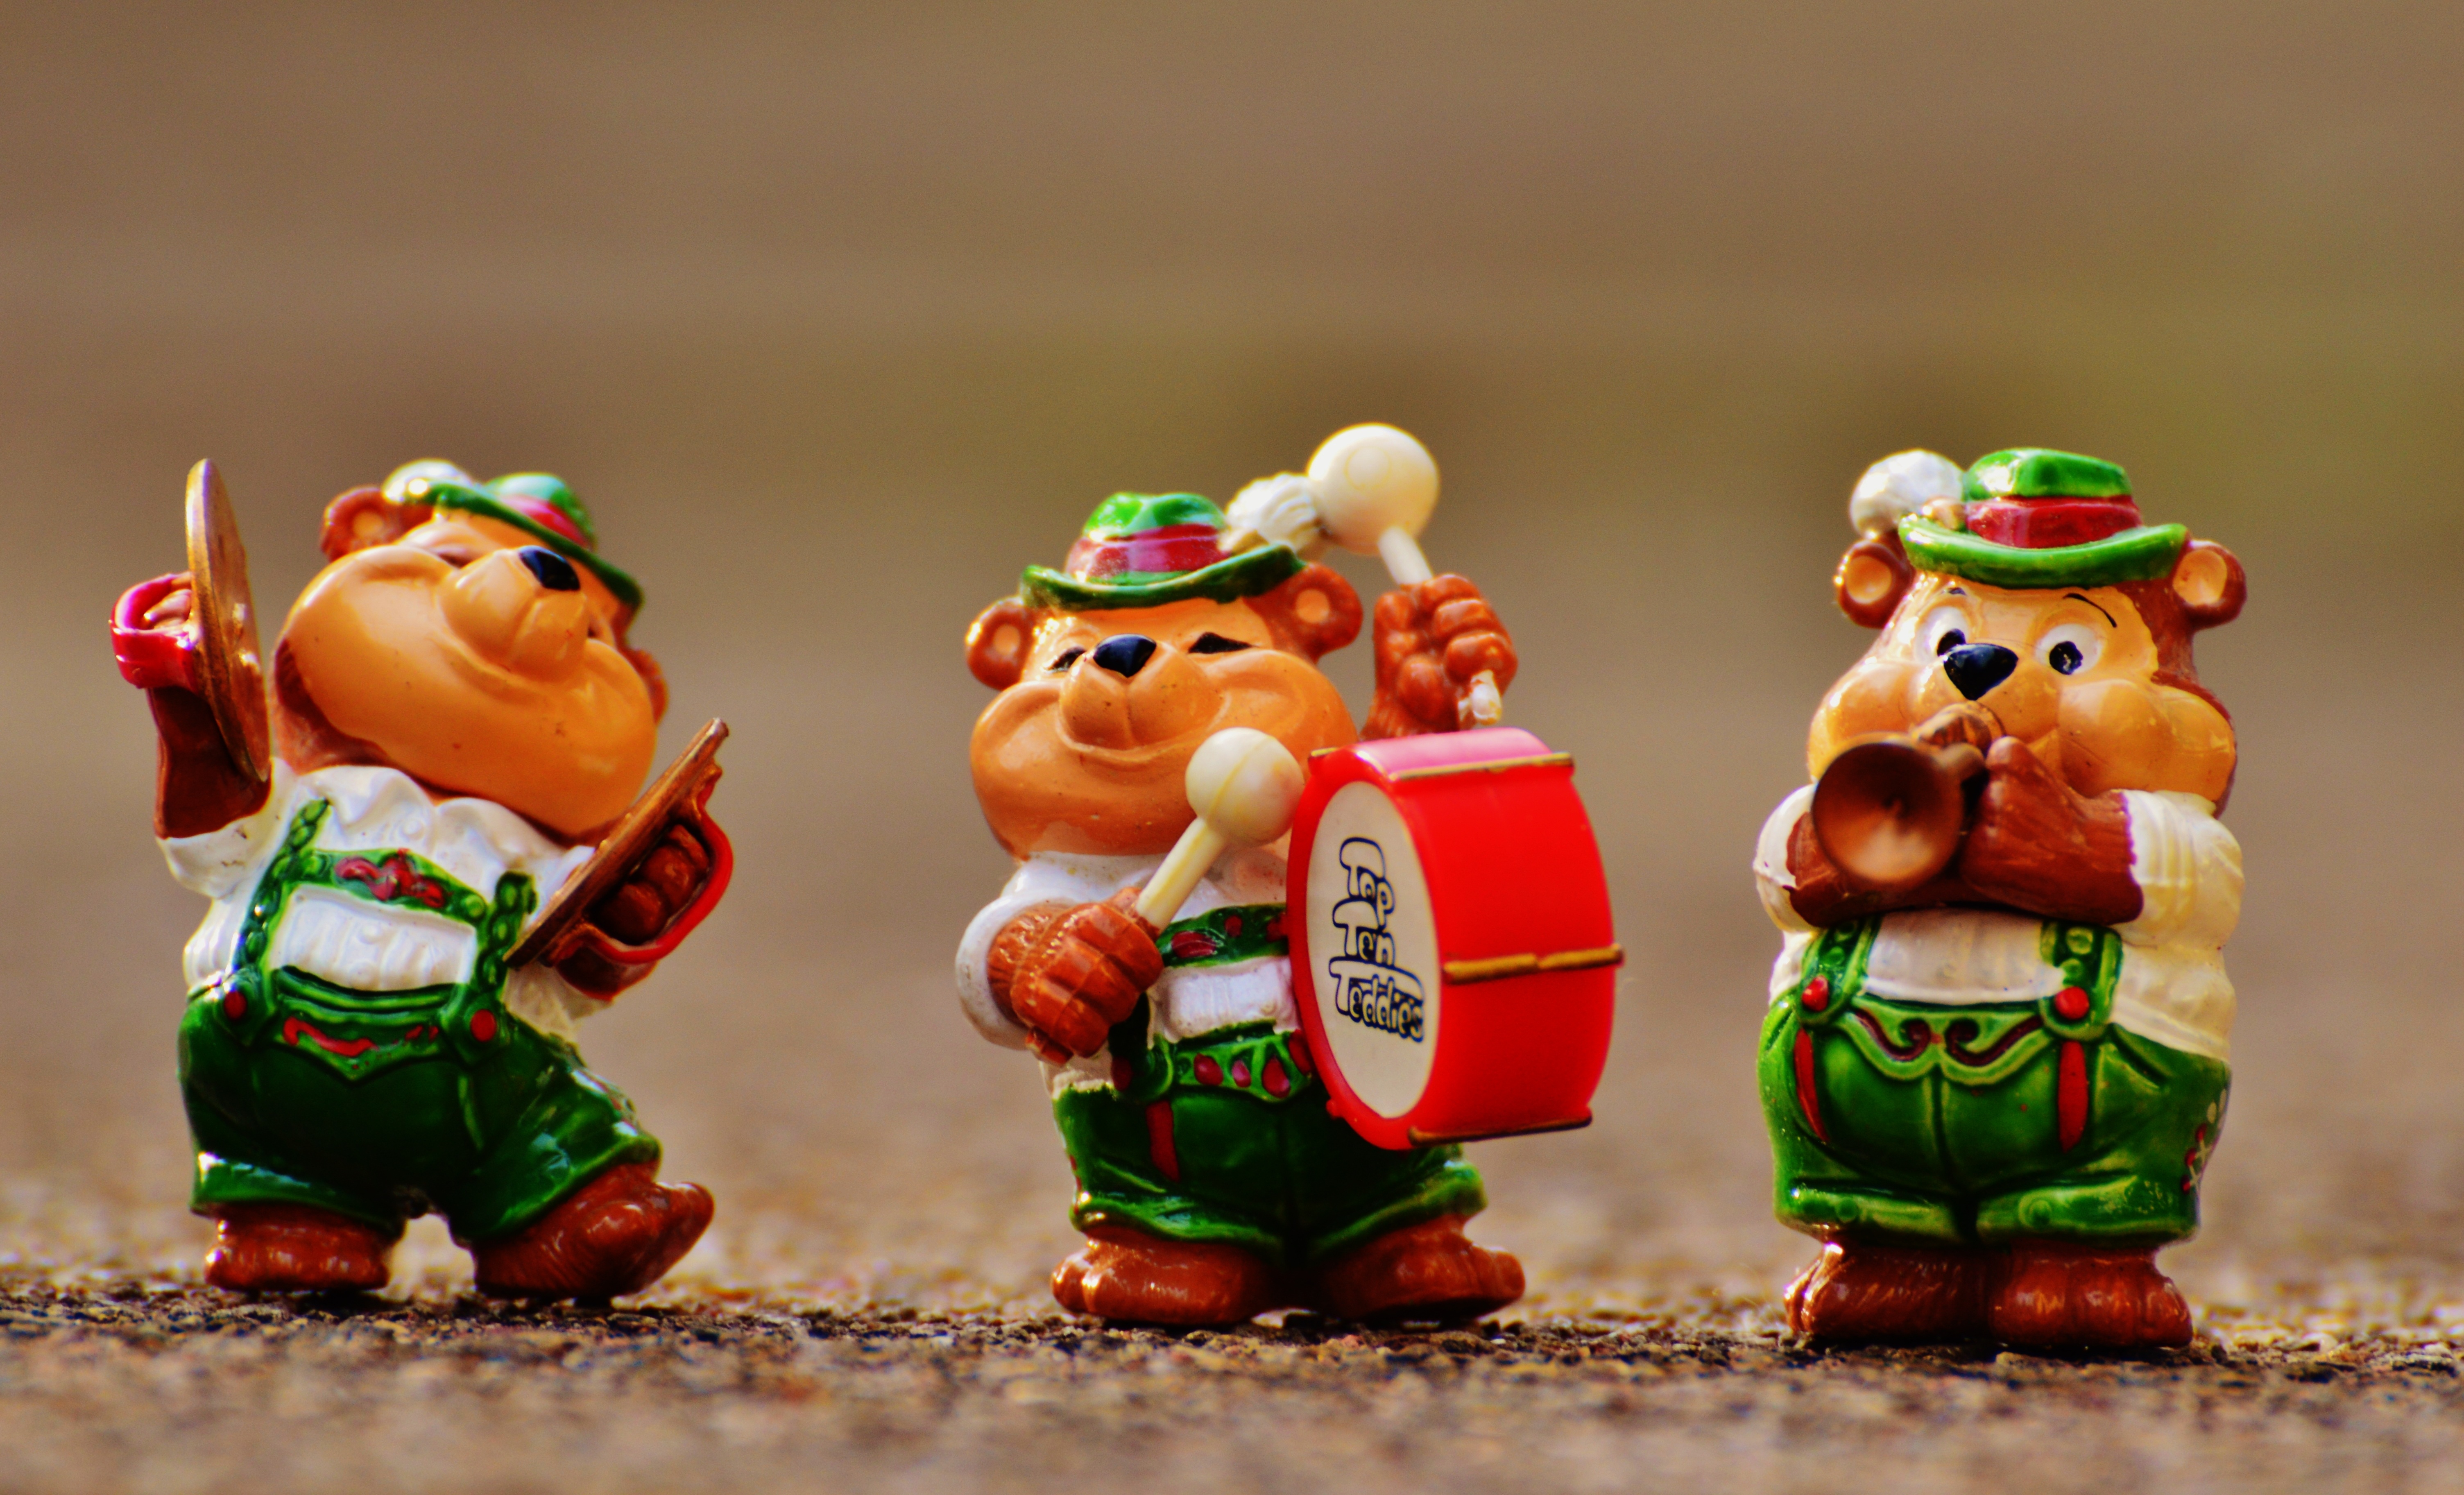
group, sweet, plastic, cute, bear, food, red, instrument, musician, christmas, toy, fan, miniature, sing, christmas decoration, fun, figure, figurine, toys, bears, funny, bavaria, figures